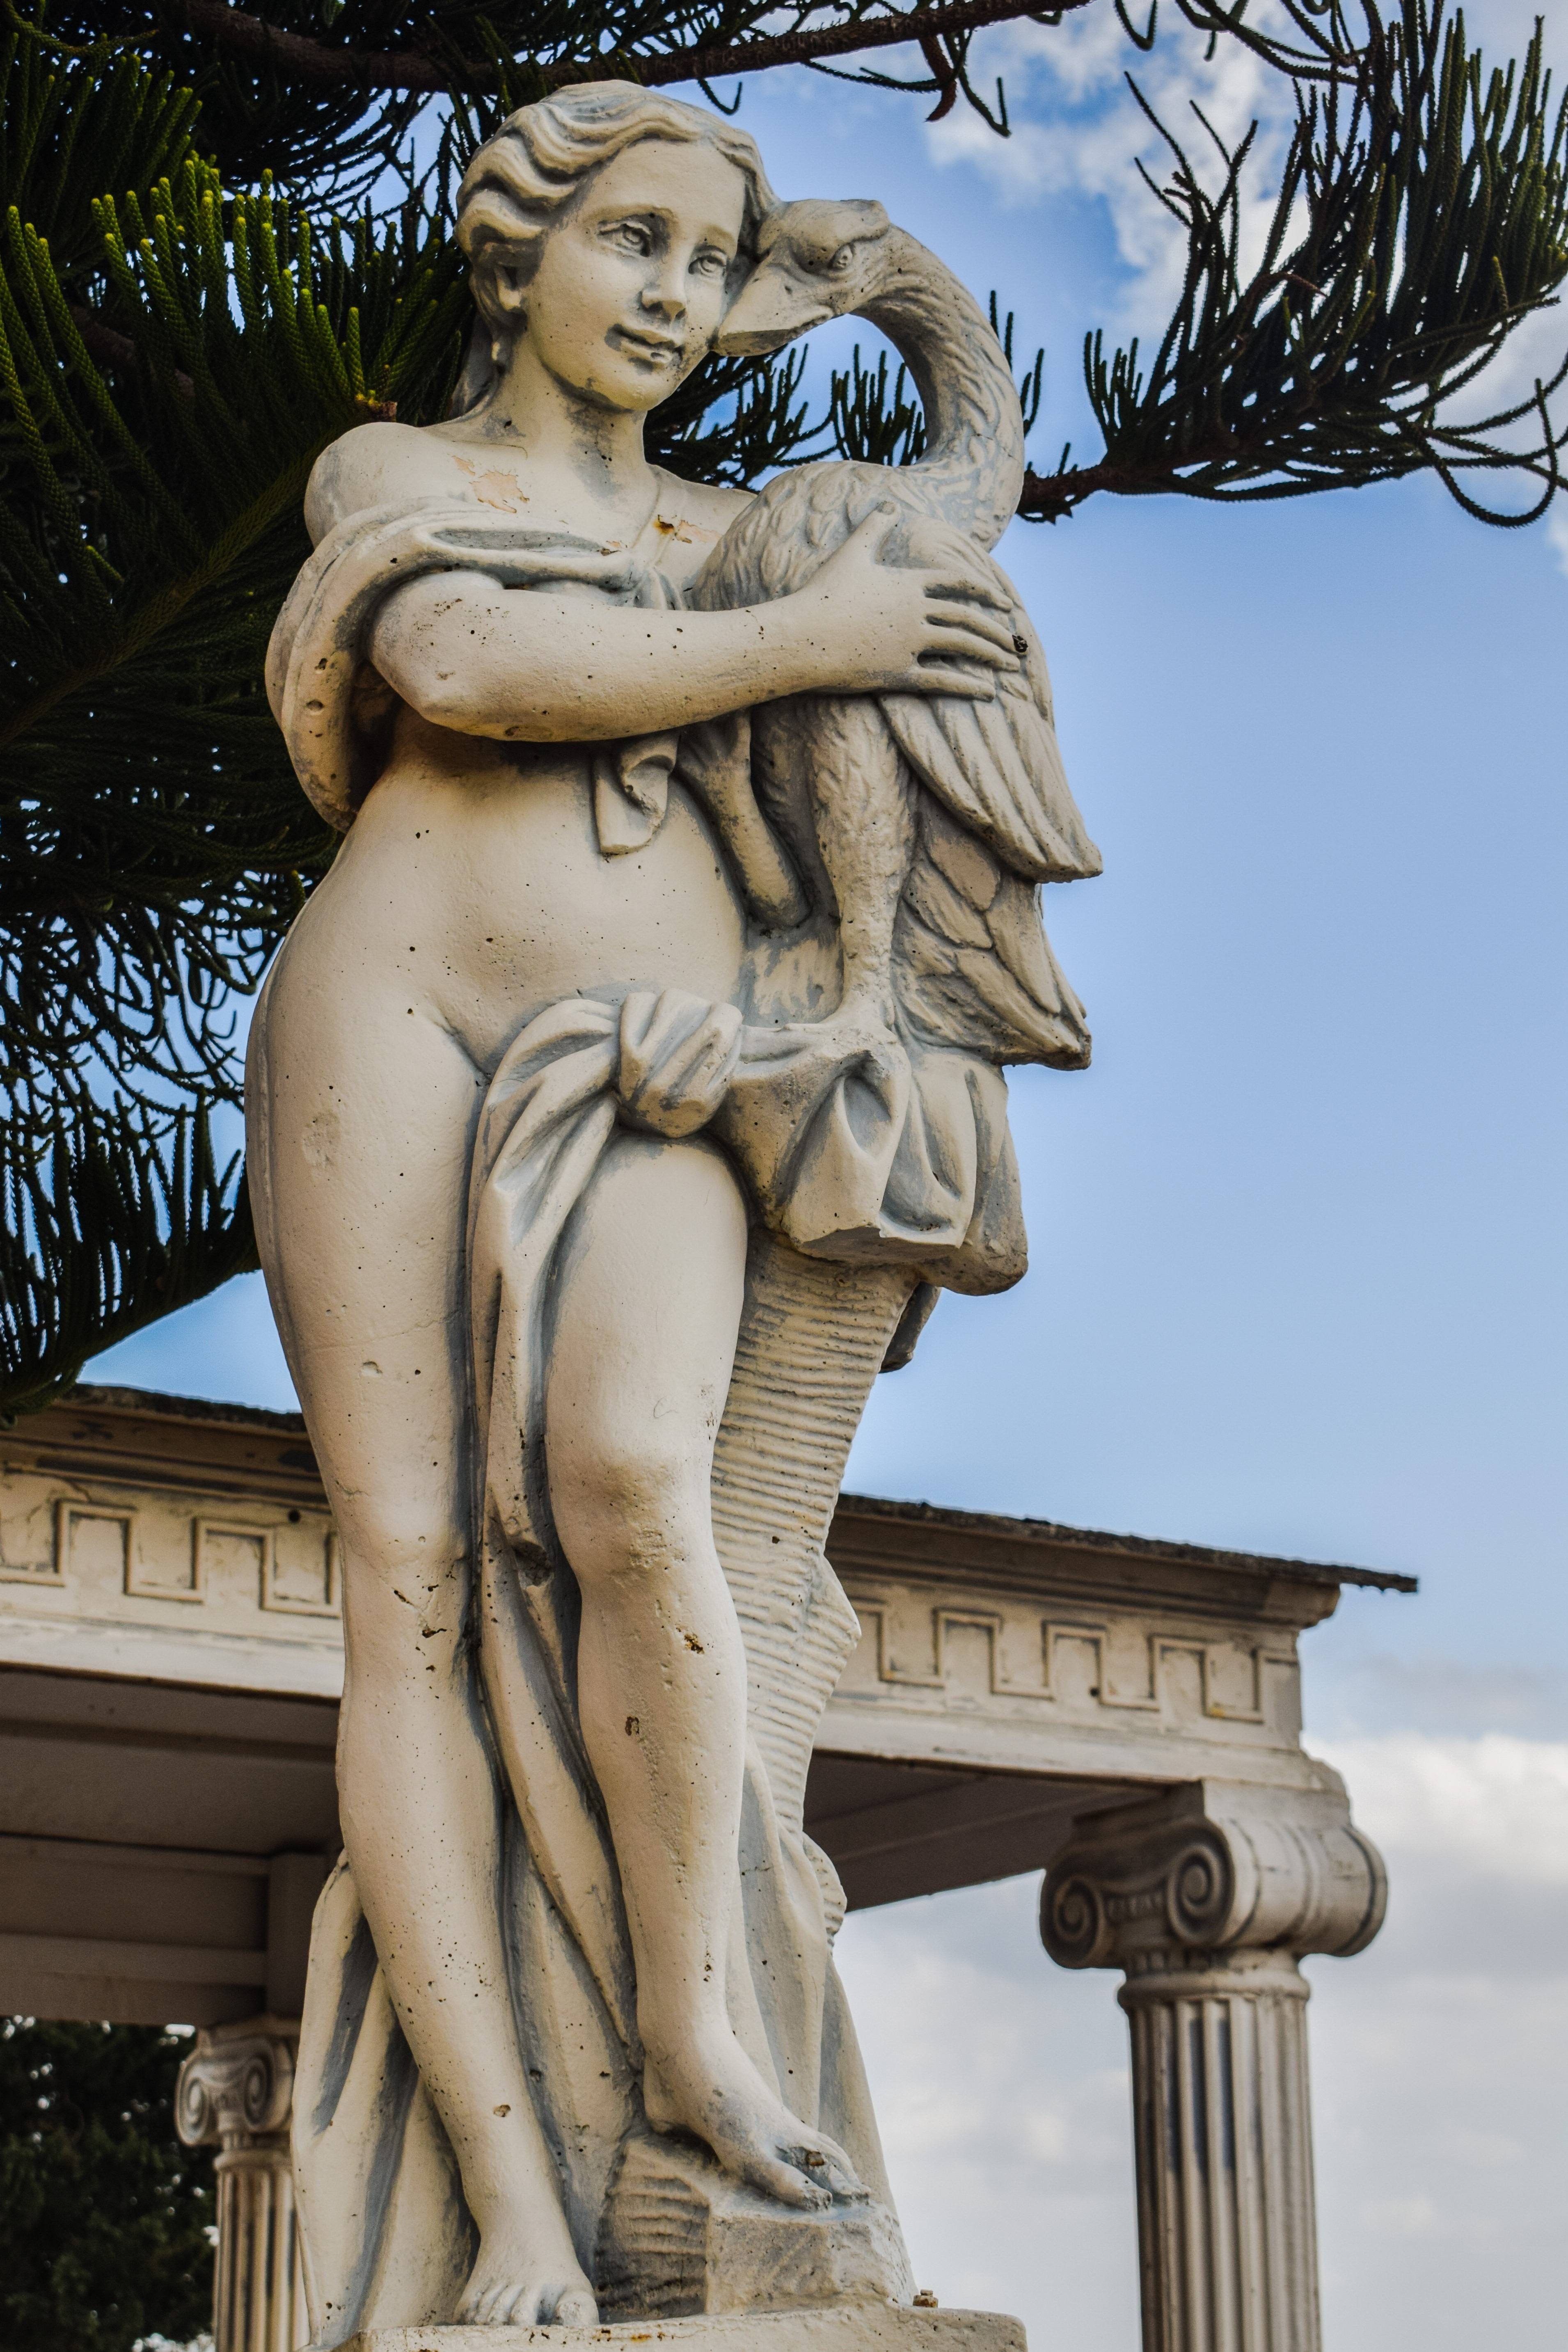
tree, woman, monument, female, statue, greek, artwork, sculpture, decorative, goose, carving, naked, body, cyprus, mythology, ayia napa, stone carving, water world, ancient history, classical sculpture